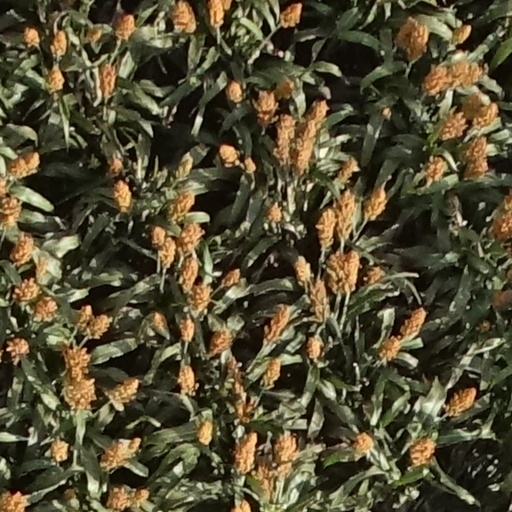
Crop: sorghum